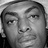
Emotion: neutral